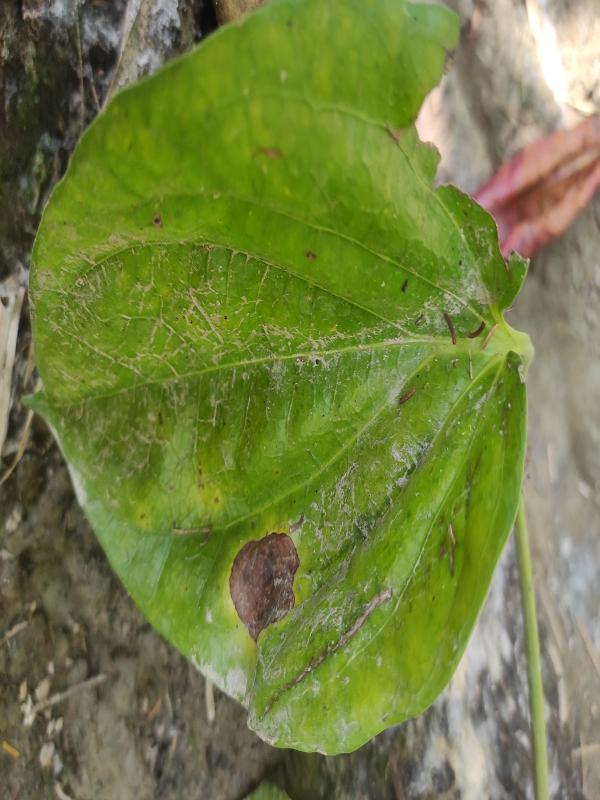
Label: Fungal_Brown_Spot_Disease